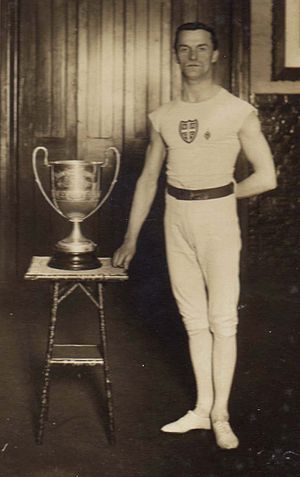
Edward Potts
Edward Potts
Edward William Potts var en britisk gymnast som deltog under OL 1908 i London og OL 1912 i Stockholm.